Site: brandenburg
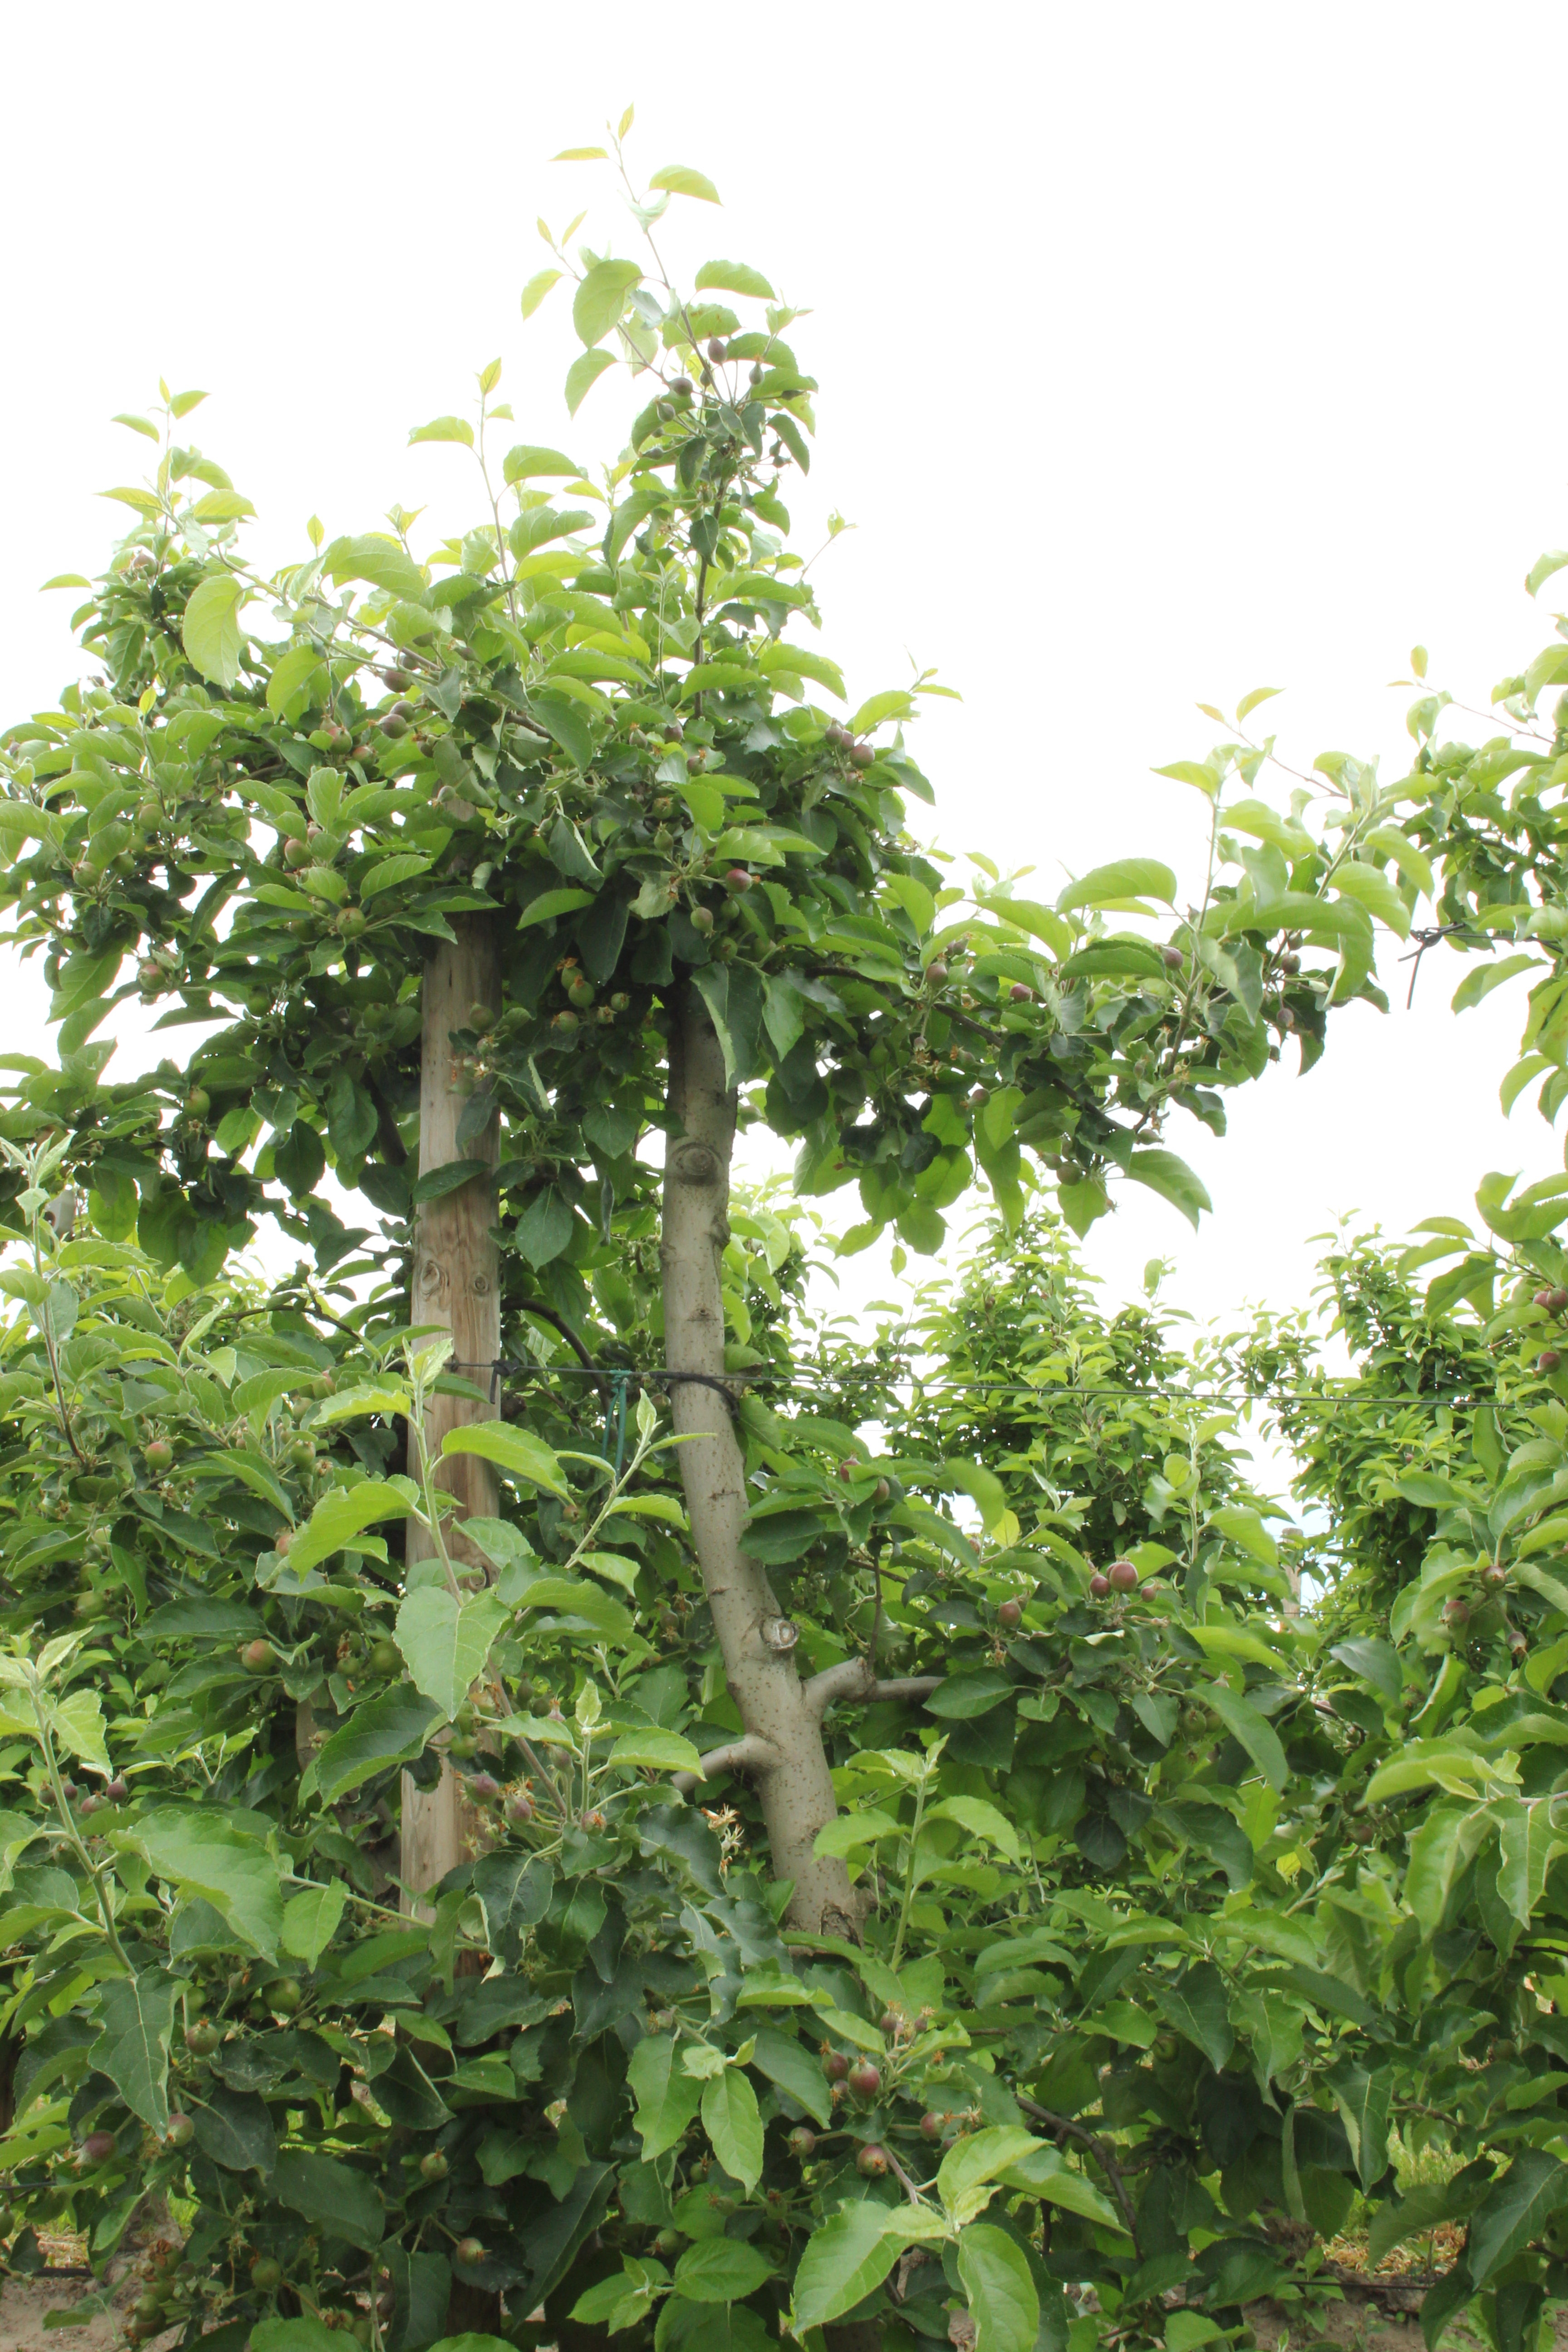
Growth stage (BBCH 72): Development of fruit